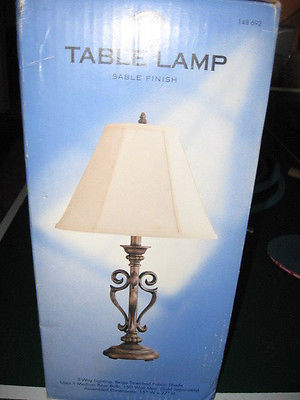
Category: lamp